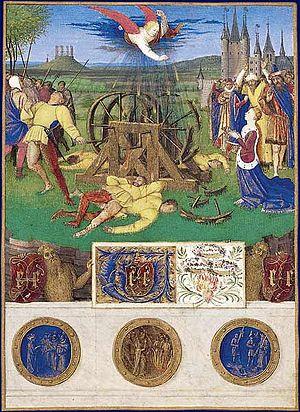
A l'arrière plan, le gibet de Montfaucon et l'église et la tour du Temple de Paris.
Le Livre d'heures d'Étienne Chevalier est un ancien livre d'heures manuscrit, œuvre de Jean Fouquet réalisée entre 1452 et 1460. Aujourd'hui en grande partie détruit, seuls 49 feuillets contenant 47 miniatures subsistent, dispersés dans huit lieux de conservation différents en Europe et aux États-Unis. Quarante de ces feuillets sont exposés au musée Condé à Chantilly.
Les Fourches de la grande Justice de Paris étaient le principal et le plus grand gibet des rois de France. Il n'en reste aucune trace visible. Érigé à Paris sur la butte de Montfaucon, à cent cinquante mètres de l'actuelle place du Colonel-Fabien par la rue Albert-Camus, il a fonctionné depuis au moins le début du XIᵉ siècle jusque sous le règne de Louis XIII.